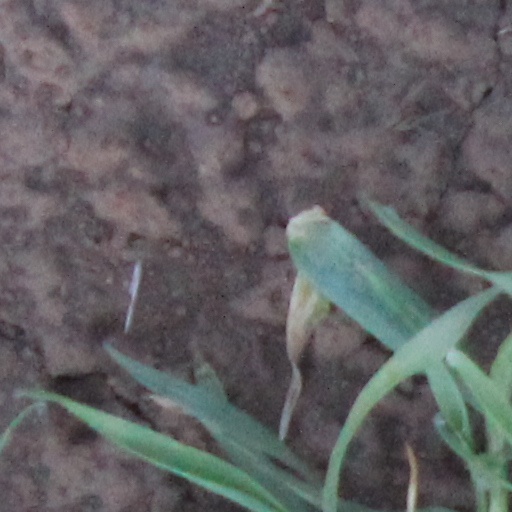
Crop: wheat